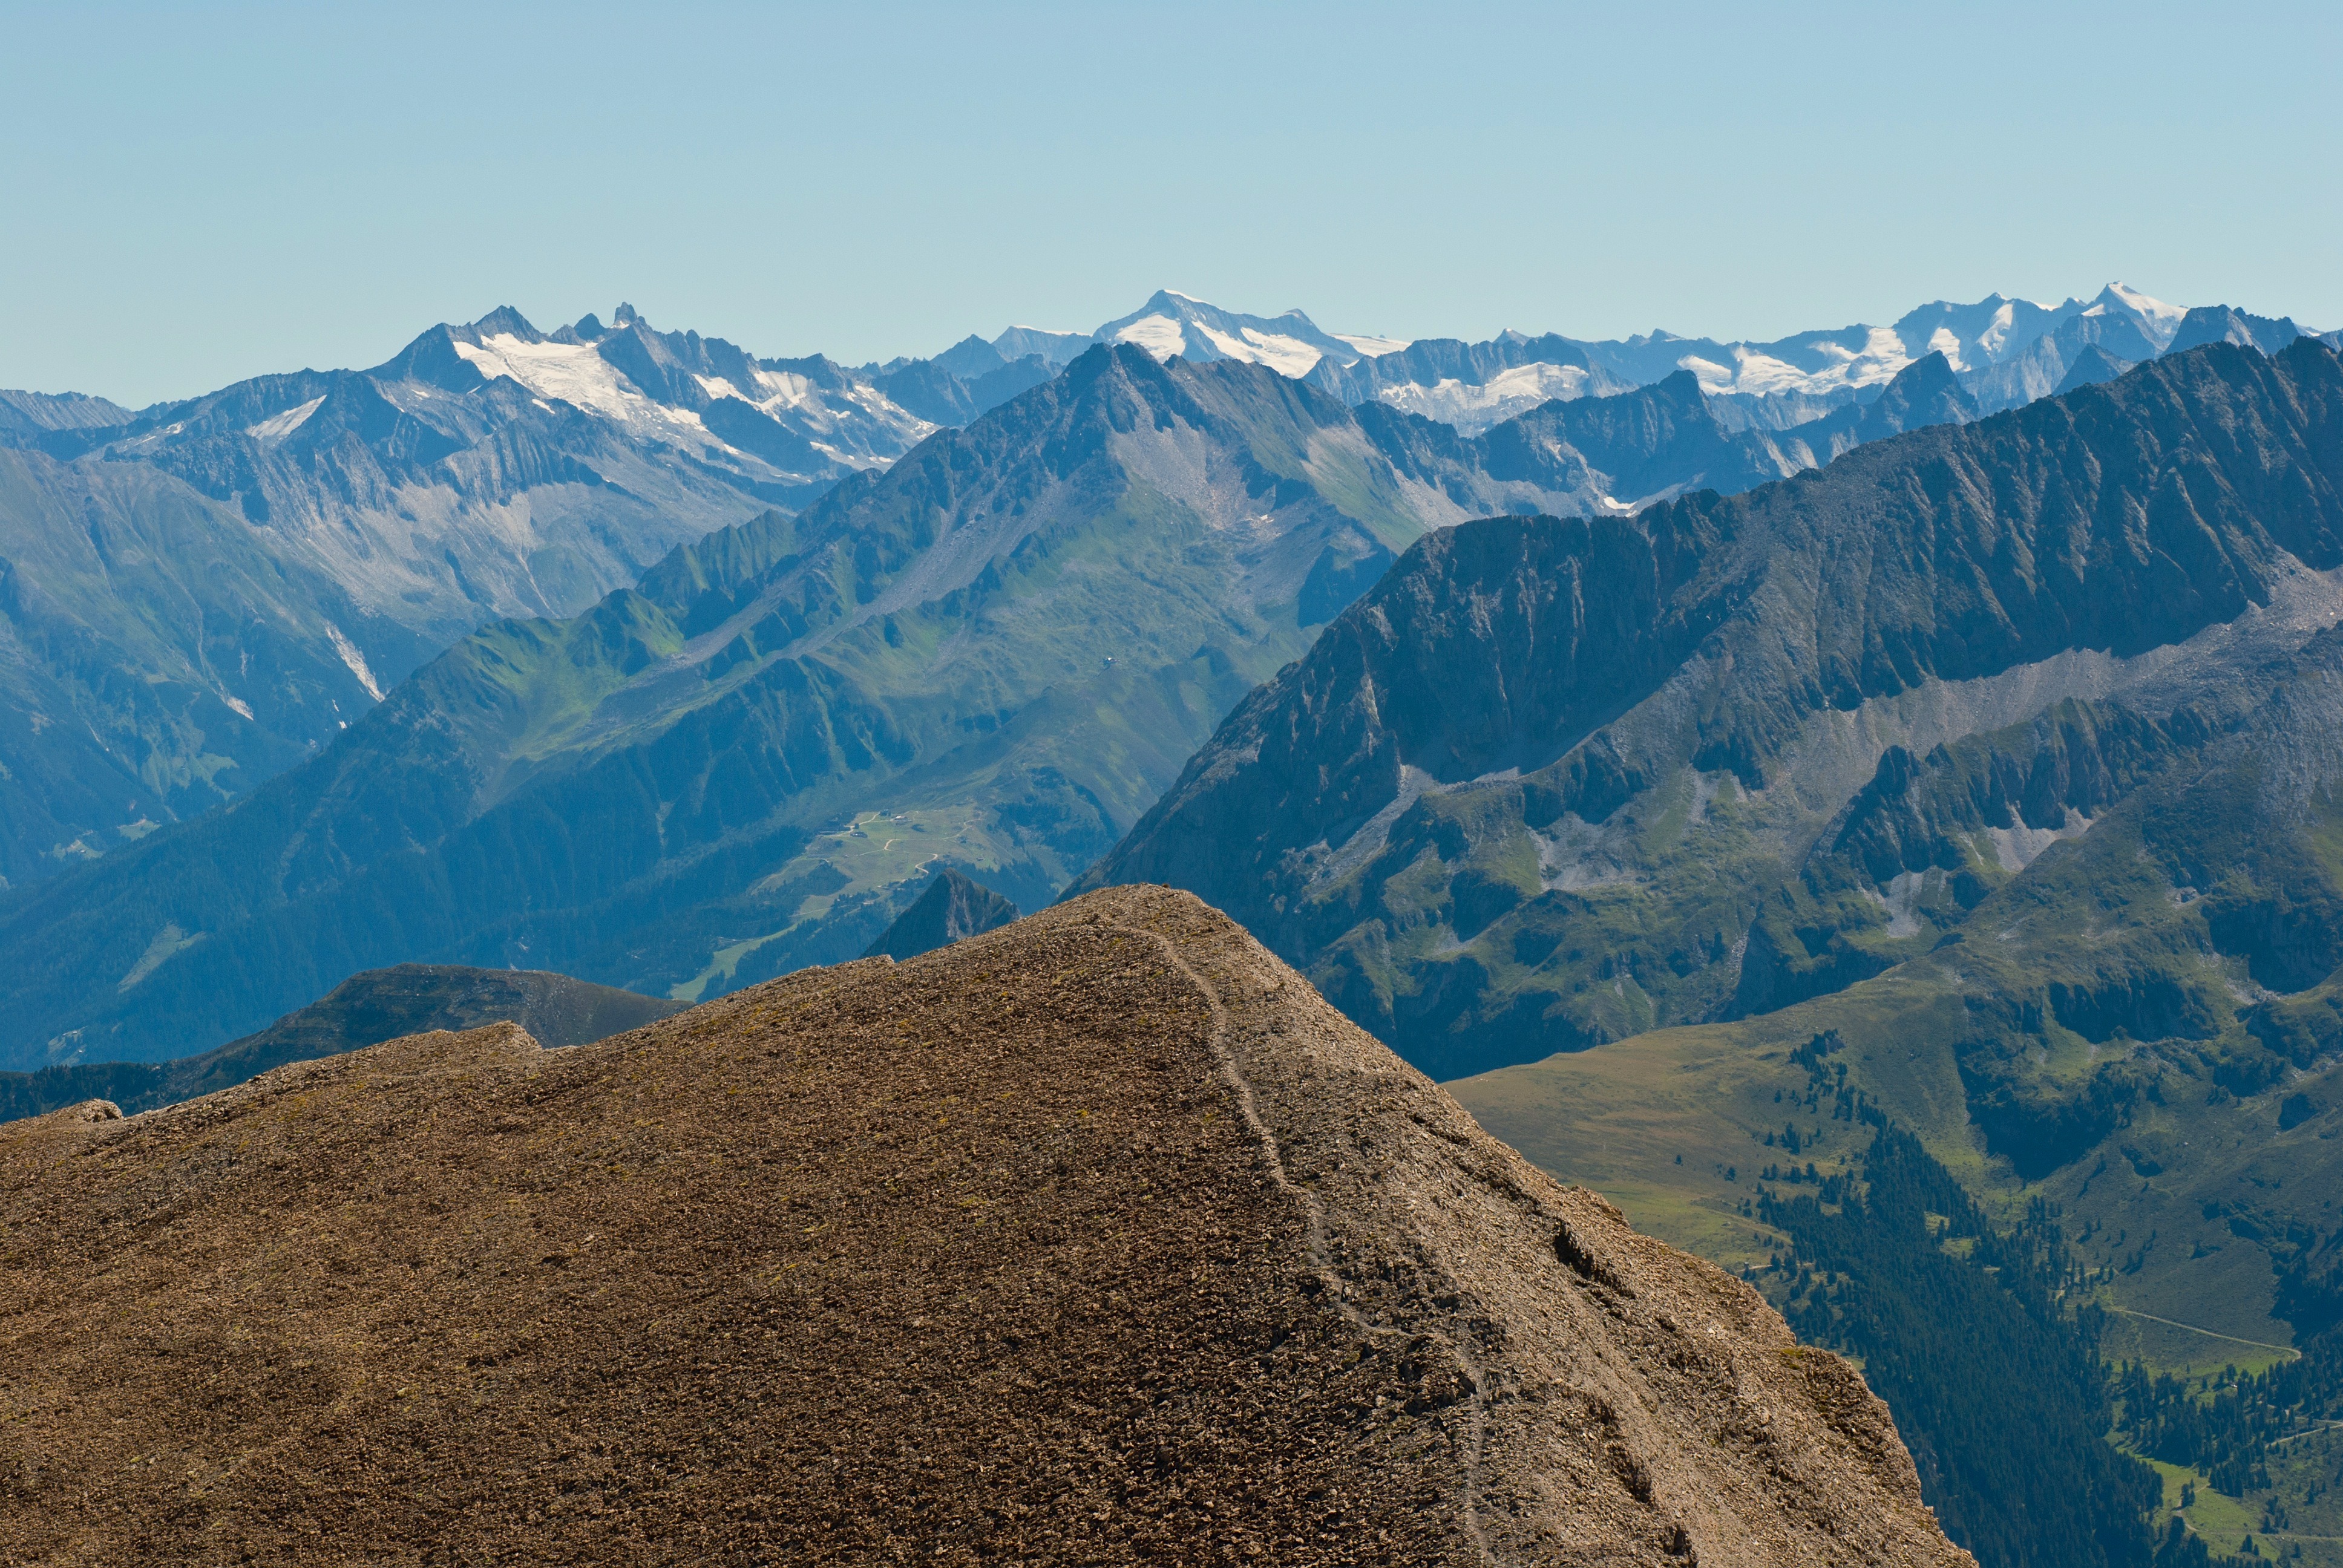
landscape, nature, wilderness, walking, mountain, snow, hill, adventure, valley, mountain range, scenic, gorge, ridge, summit, austria, outside, geology, mountains, alps, ravine, plateau, fell, landform, mountain pass, geographical feature, mountainous landforms